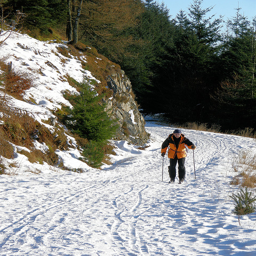
A man climbing up the side of a ski slope.
A cross country skiers traveling down a beaten path.
The man is cross country skiing on the snow.
a man warmly dressed with the skiing poles
Person hiking through the woods on a snowy path.